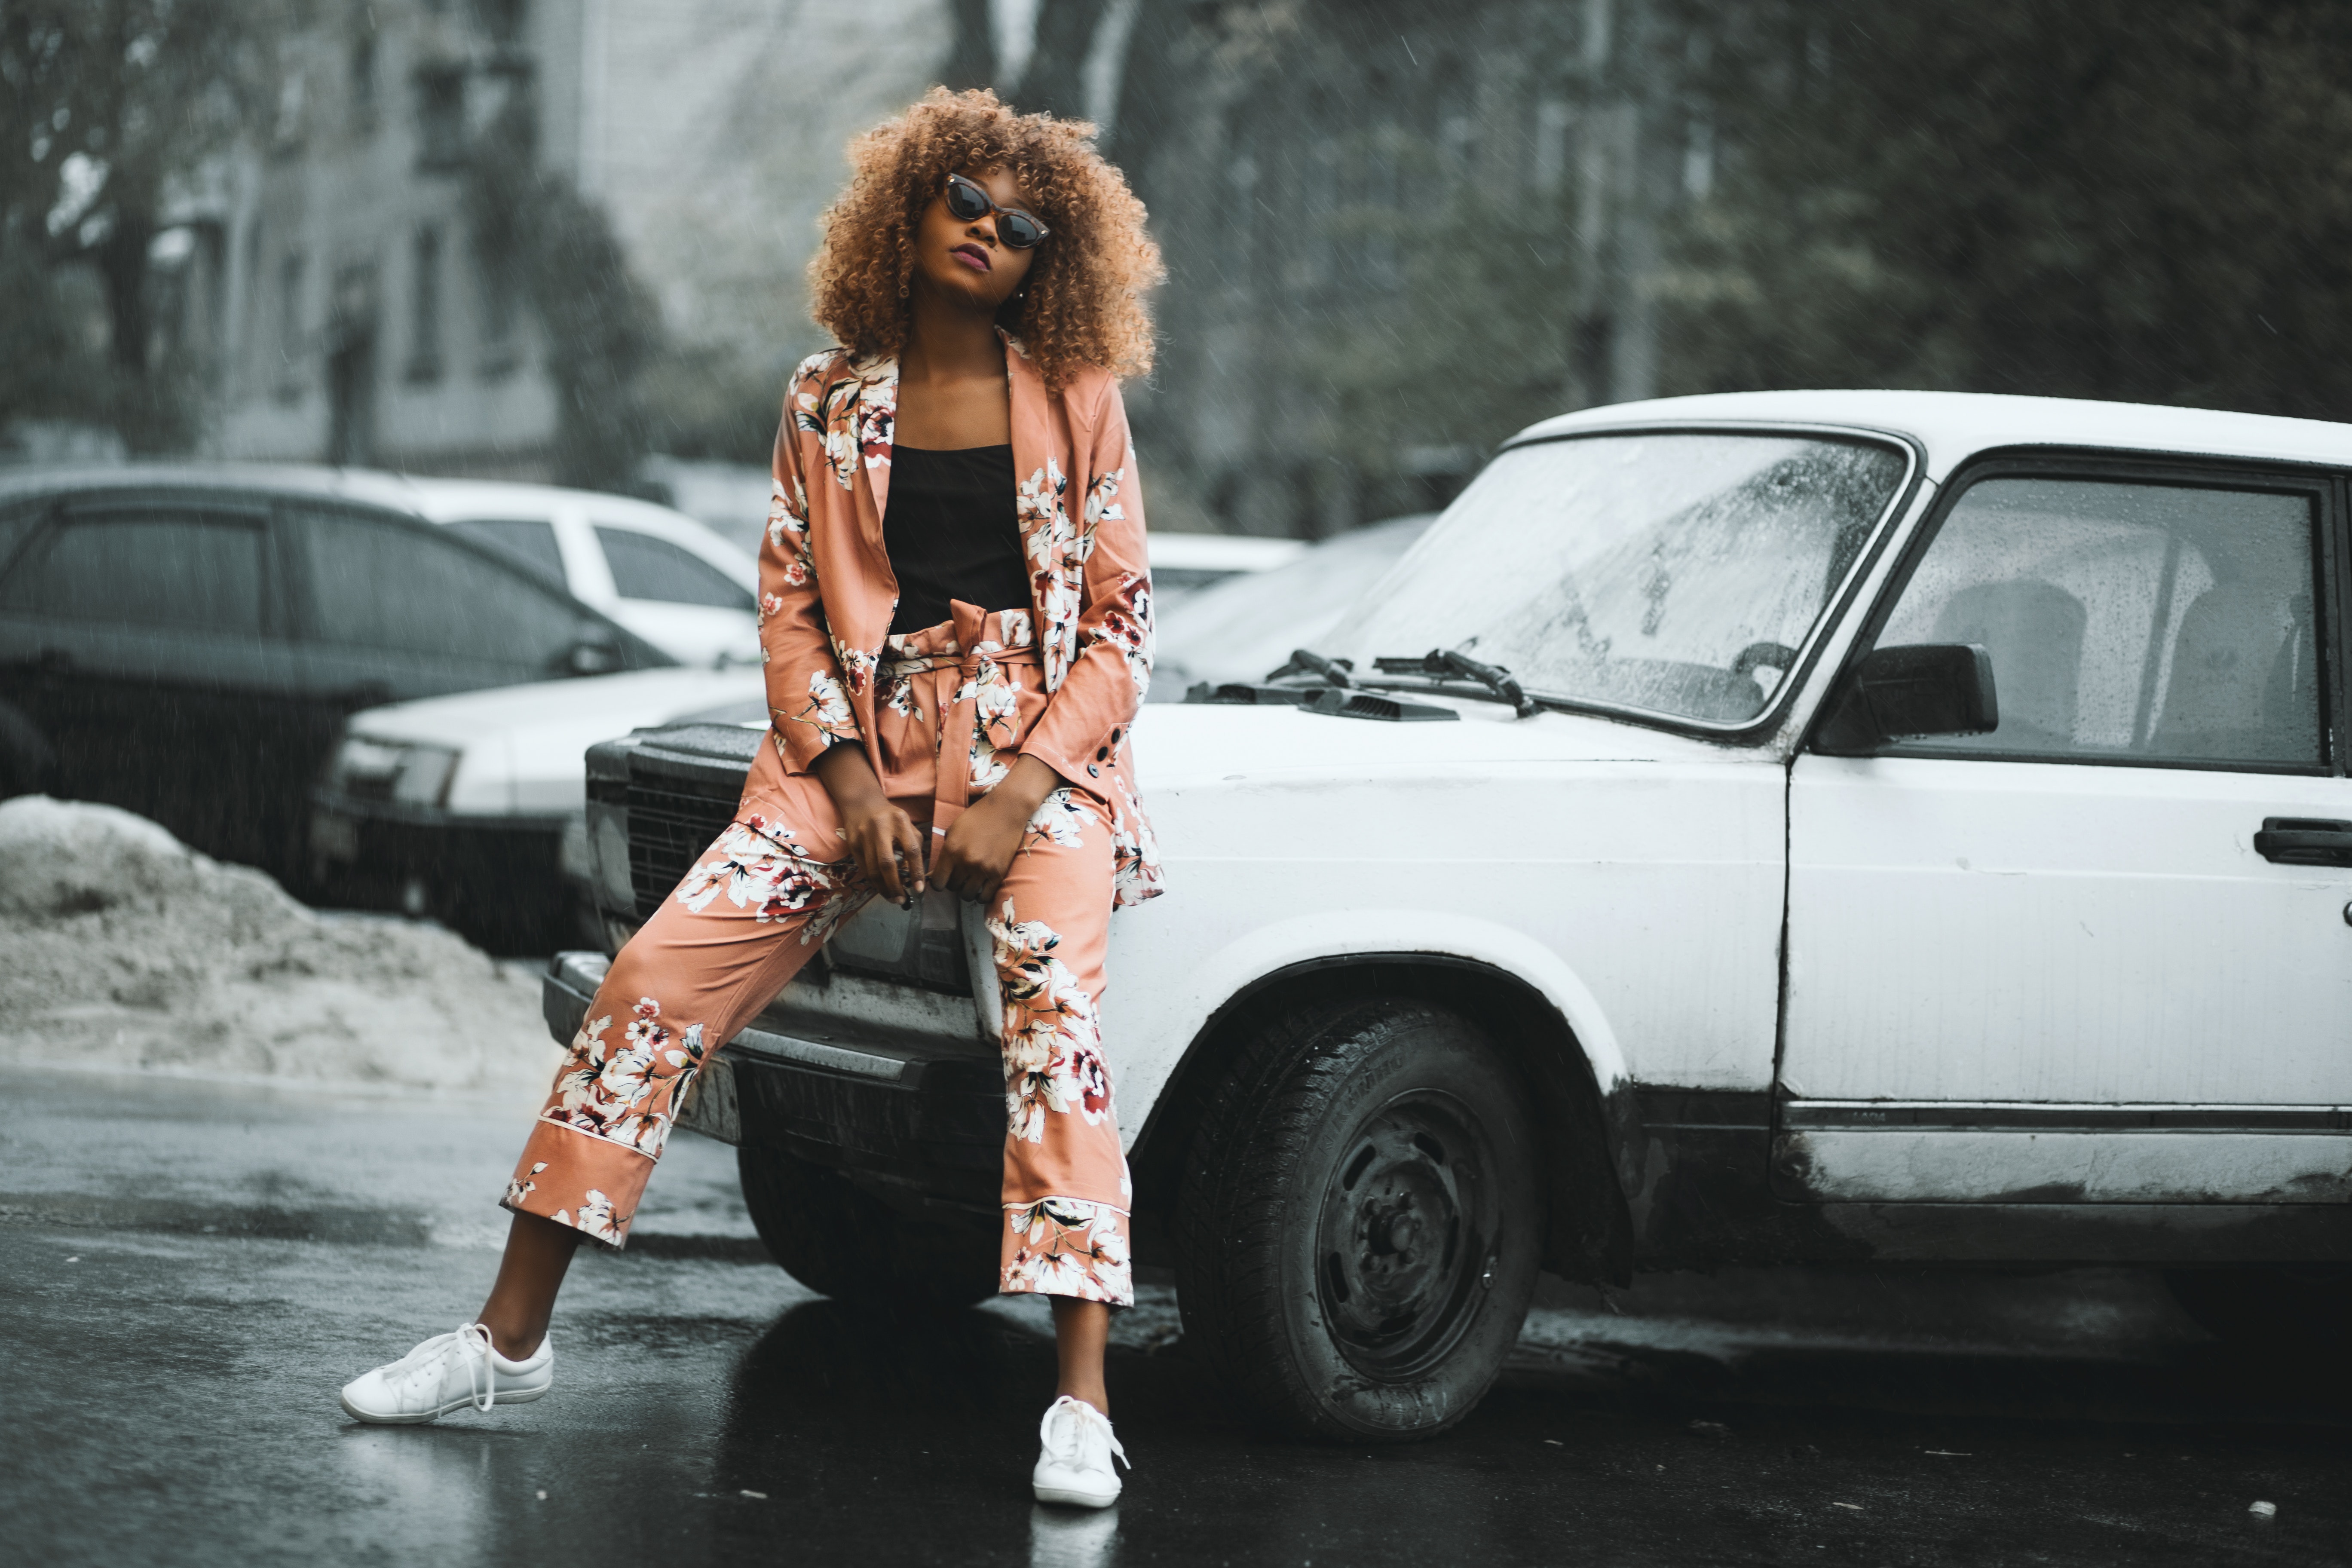
car, vehicle, fashion, long hair, street fashion, footwear, photography, brown hair, black hair, sedan, family car